Gezi Park

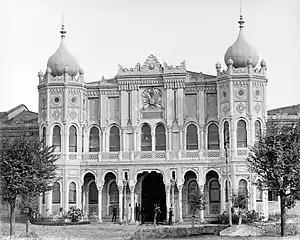
One of the main entrance gates, designed in Orientalist style, of the Halil Pasha Artillery Barracks (1806) which was transformed into Taksim Stadium in 1921. The building was demolished between 1939 and 1940 to be replaced by the southern section of Taksim Gezi Park.

Known in the 19th century as the Grand Artillery Barracks at Pera, the Halil Pasha Artillery Barracks complex was built in 1806. The facade of the barracks was designed in the late Ottoman architecture, with Orientalist style details such as onion domes on the monumental entrance gates, which didn't belong to classical Ottoman architecture. The barracks suffered considerable damage during the 31 March Incident in 1909. The barracks, which was later transformed into Taksim Stadium in 1921, was demolished between 1939 and 1940 as part of Henri Prost's plans to build Taksim Gezi Park.